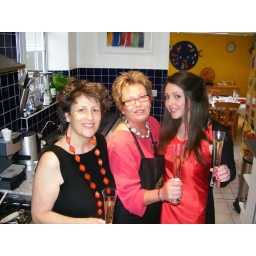
Lovely girls in the kitchen